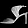
Label: Sandal